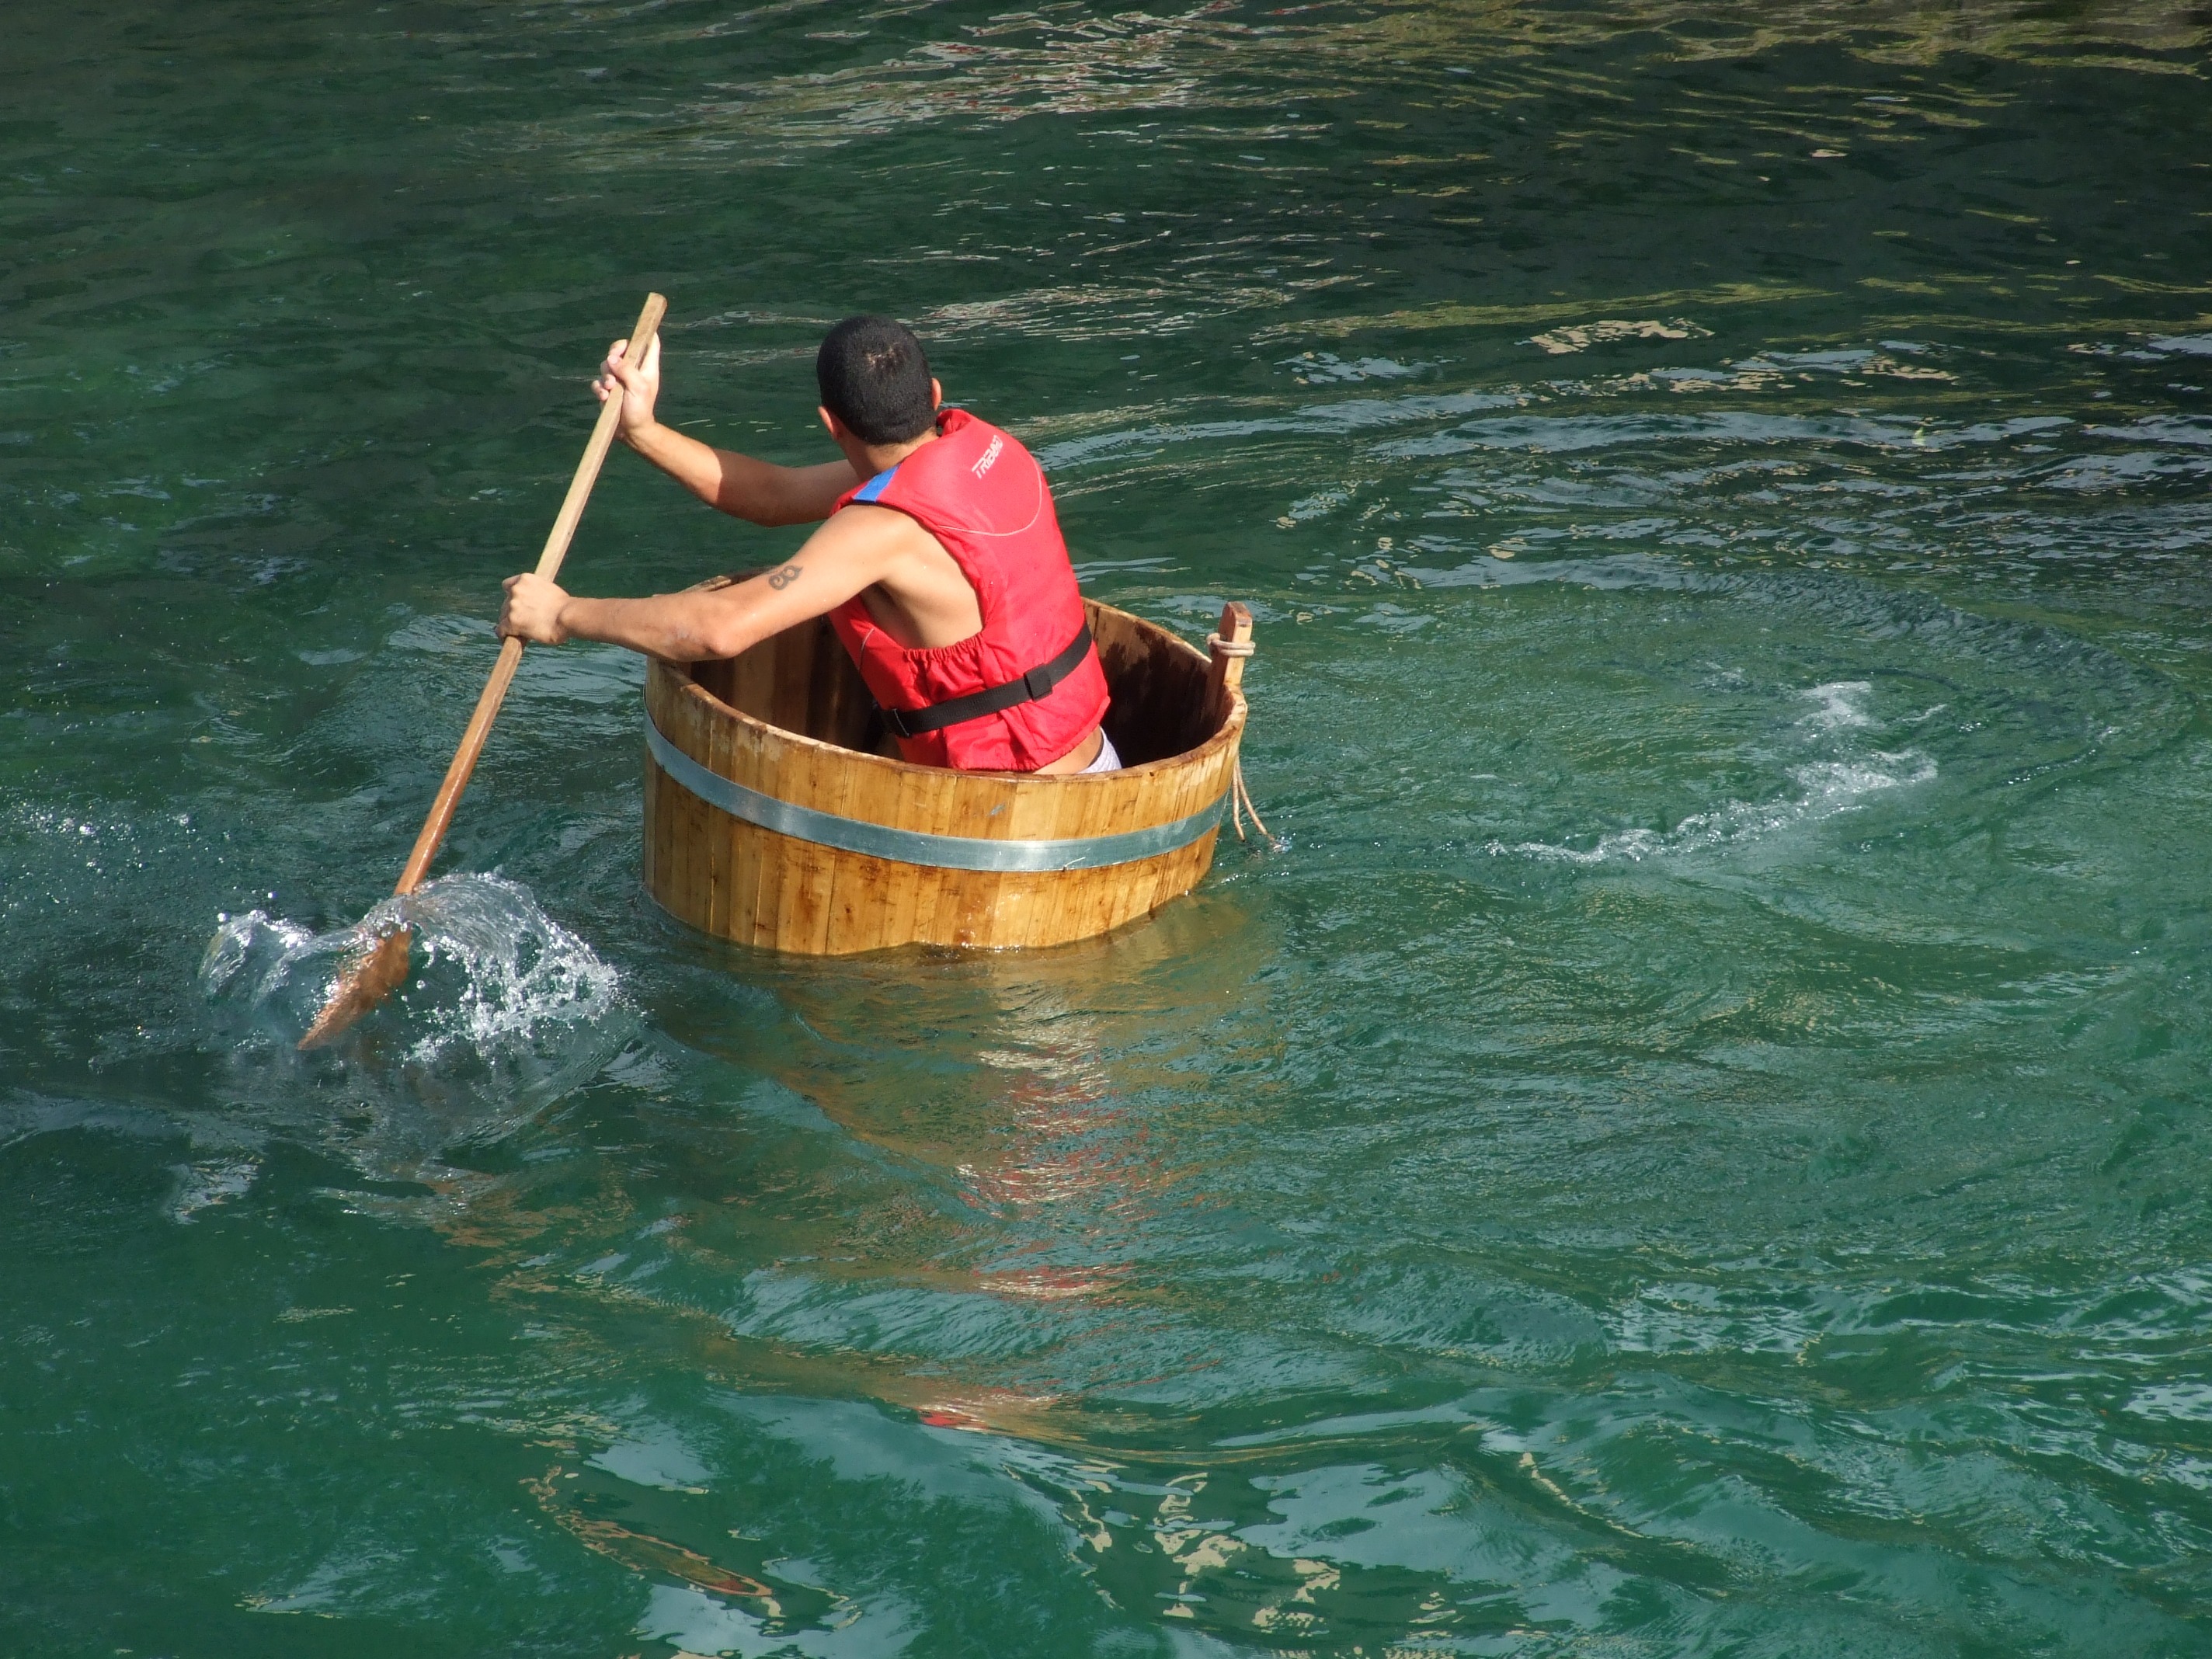
sea, water, boat, river, canoe, paddle, vehicle, float, race, boating, tub, watercraft, remo, raft, canoeing, rieti, remi, palio, watercraft rowing